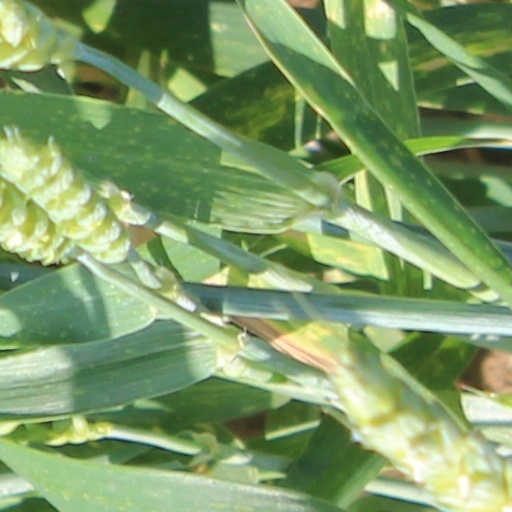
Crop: wheat